Aly Khan

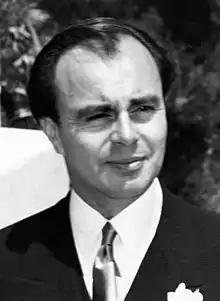
Aly Khan in 1949

Aly Salomone Khan (13 June 1911 – 12 May 1960) was a Pakistani Ismaili sayyid who served as Pakistan's ambassador to the United Nations. He was the son of Sultan Muhammad Shah (Aga Khan III), and the father of Karim al-Husseini (Aga Khan IV).